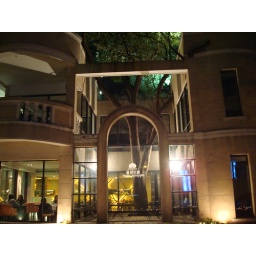
Some cool building built around a tree